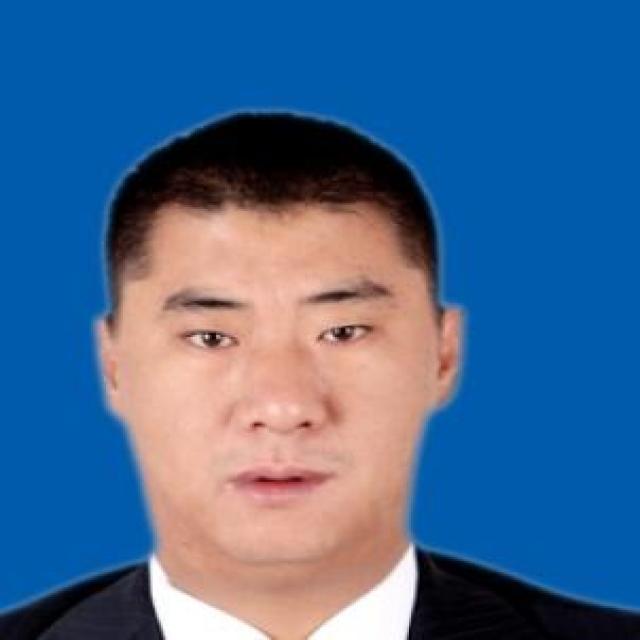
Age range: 21-44